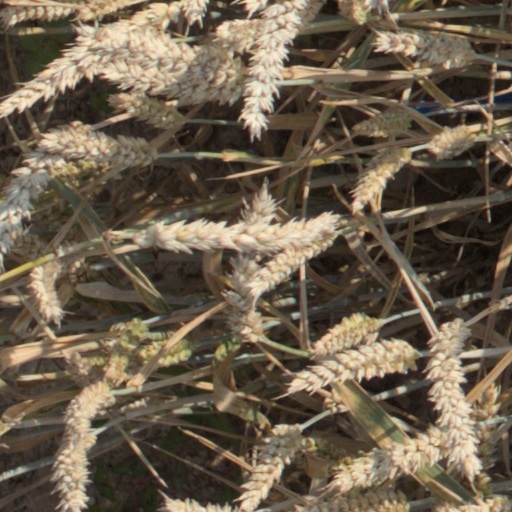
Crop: wheat